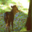
Label: deer